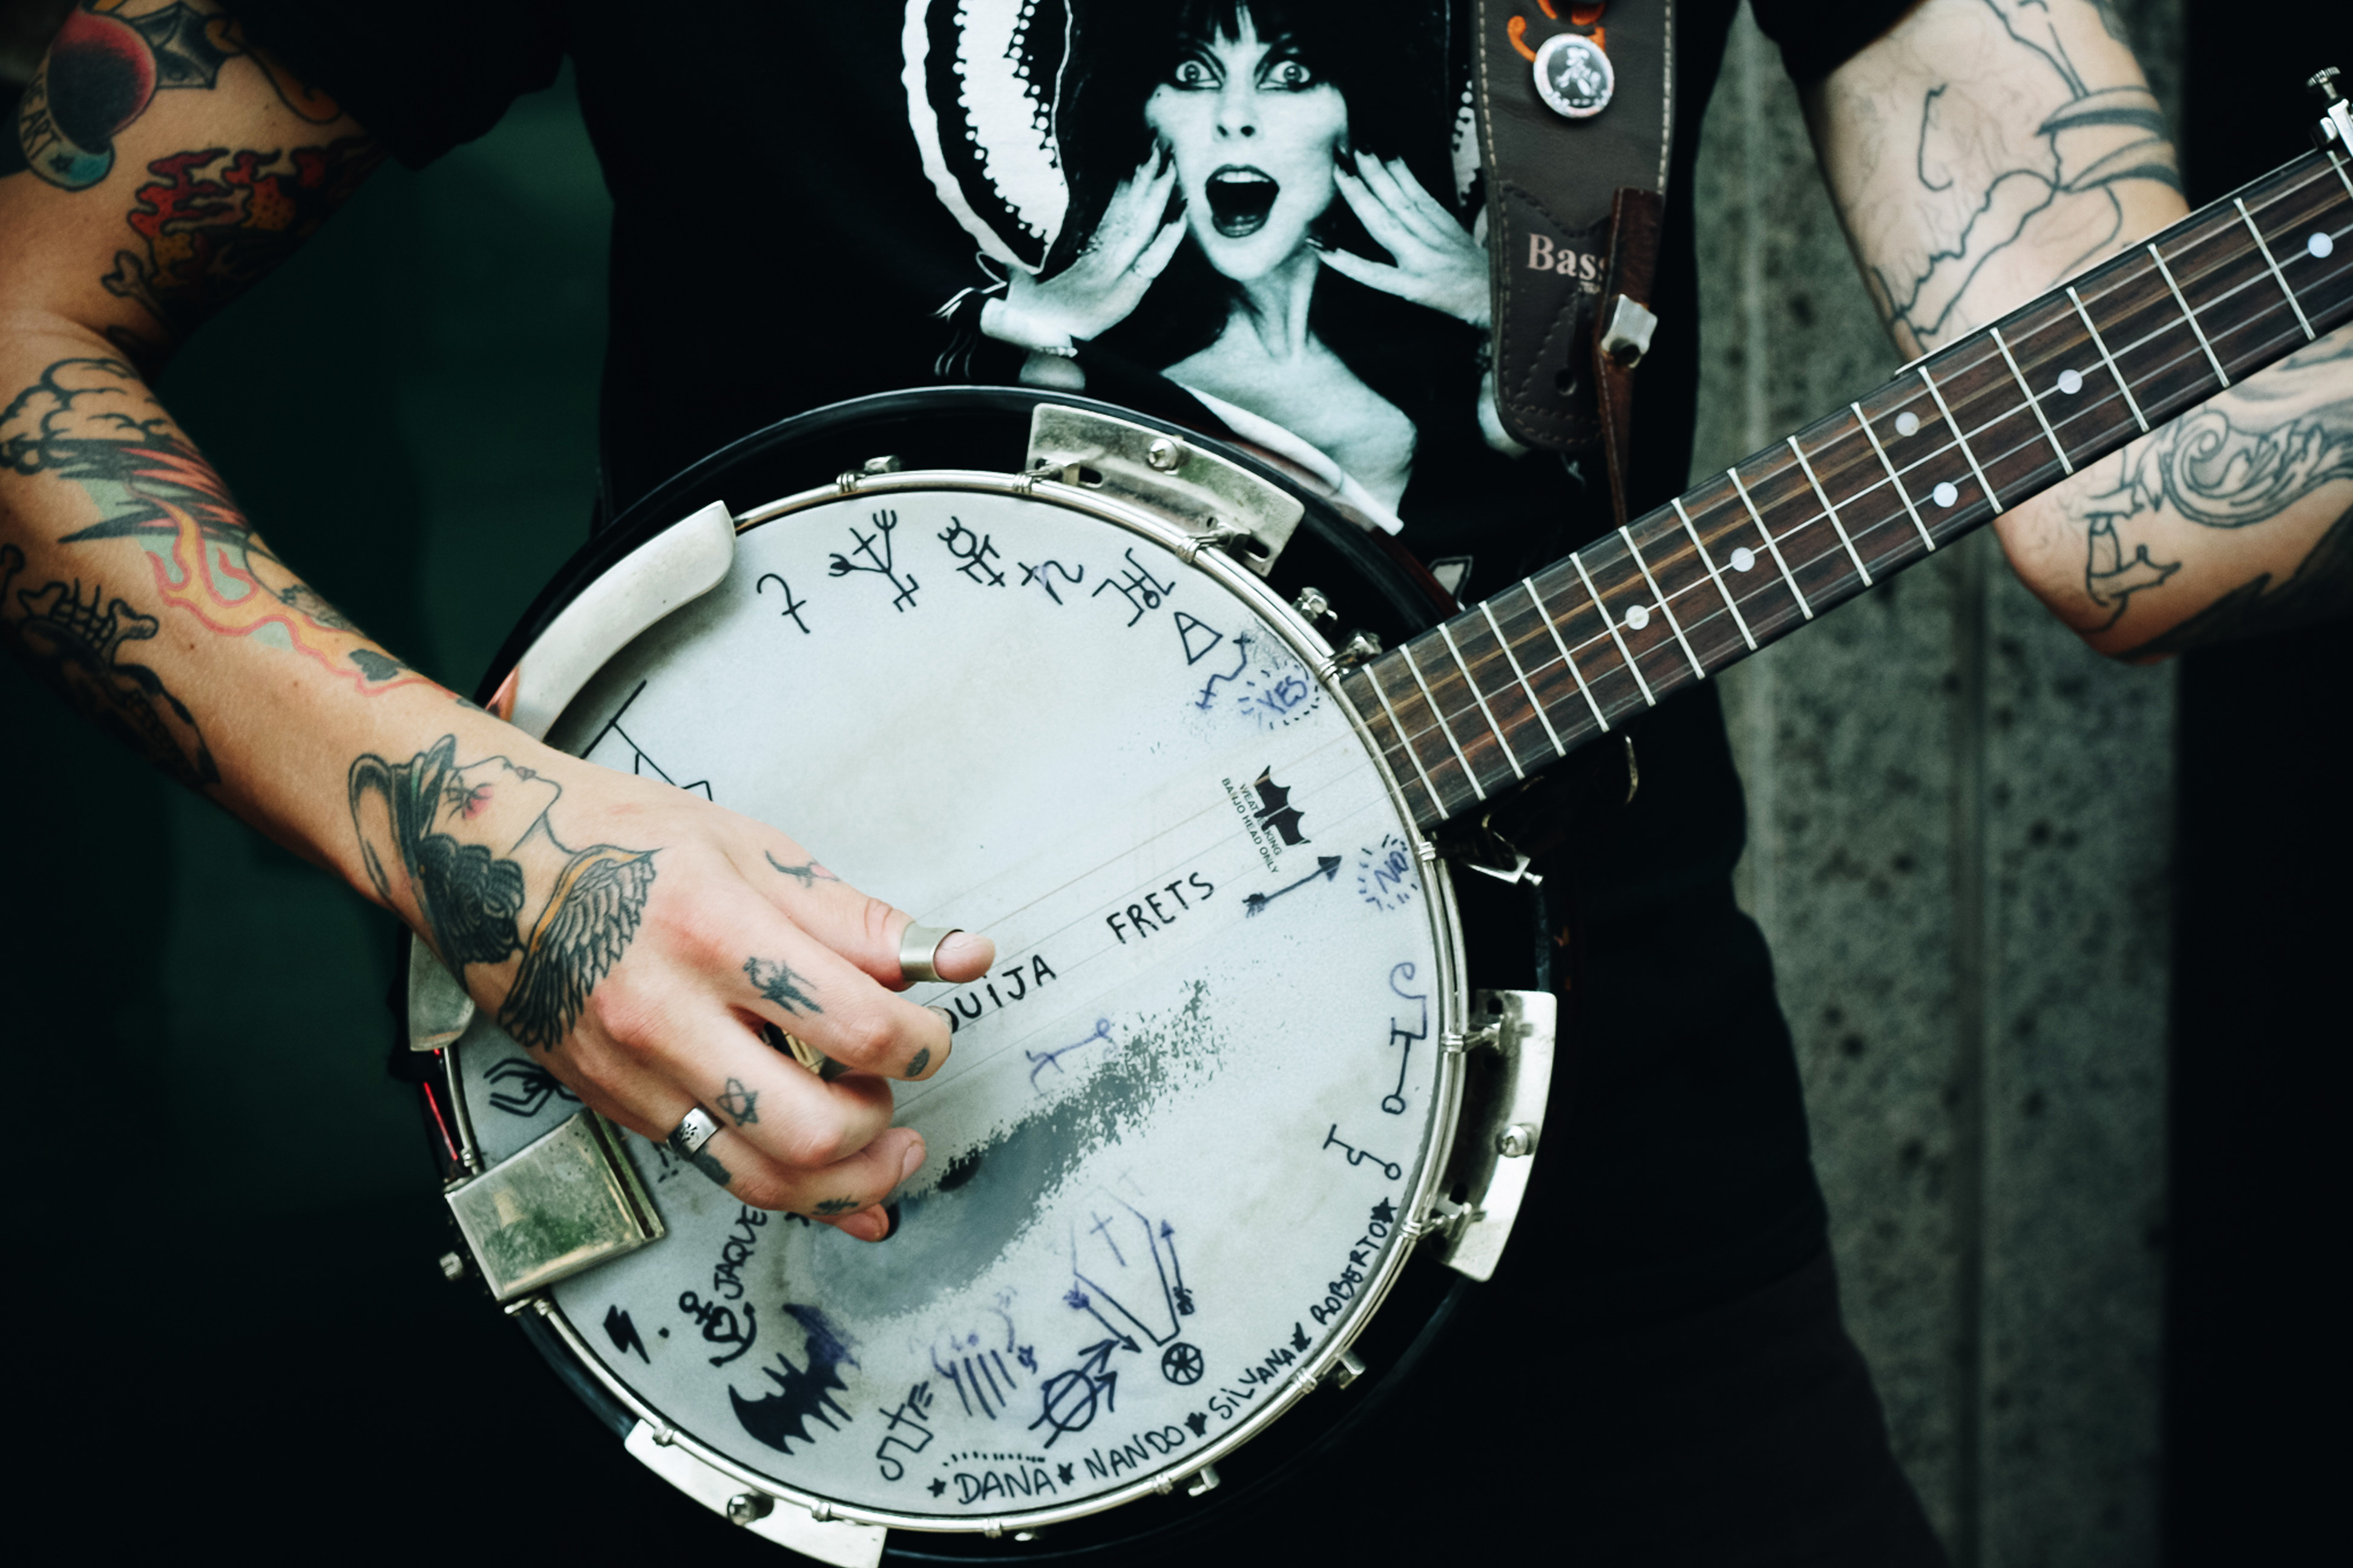
music, guitar, acoustic guitar, tattoo, instrument, playing, musician, musical instrument, bassist, guitarist, drums, bass guitar, banjo, string instrument, plucked string instruments, slide guitar